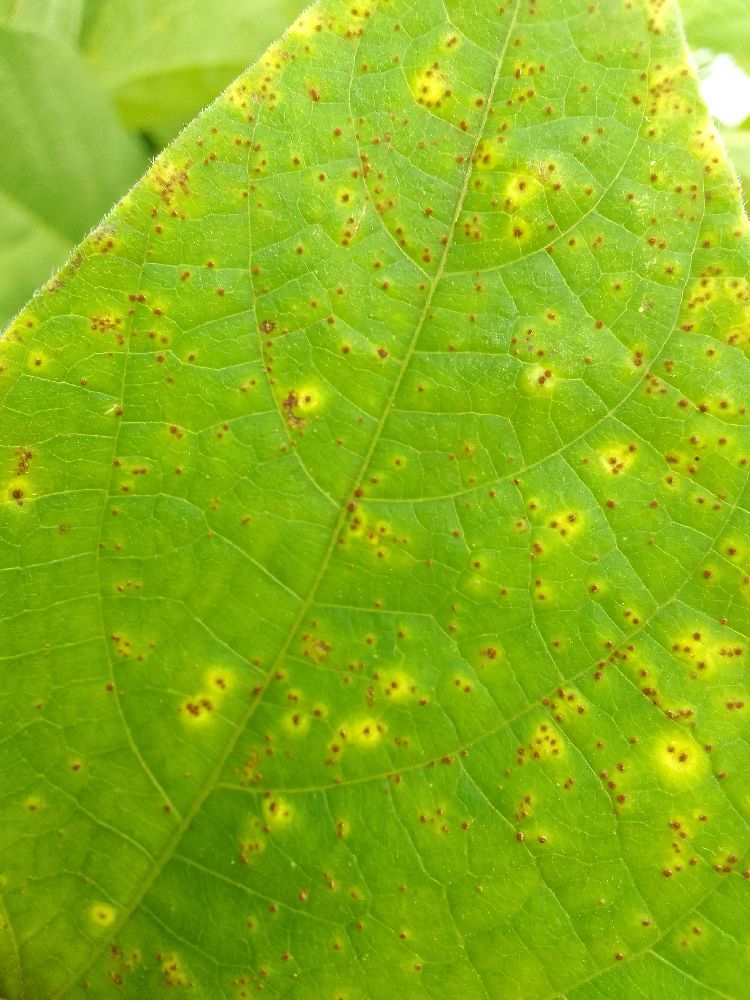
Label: rust